Michigan Department of Corrections

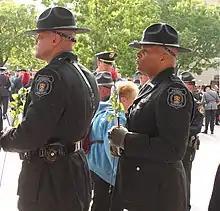
Michigan Department of Corrections Honor Guard at assembly before 27th Annual Candlelight Vigil at National Law Enforcement Officers Memorial in Washington, D.C.

The Michigan Department of Corrections (MDOC) oversees prisons and the parole and probation population in the state of Michigan, United States. It has 31 prison facilities, and a Special Alternative Incarceration program, together composing approximately 41,000 prisoners. Another 71,000 probationers and parolees are under its supervision. (2015 figures) The agency has its headquarters in Grandview Plaza in Lansing.